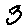
Label: 3